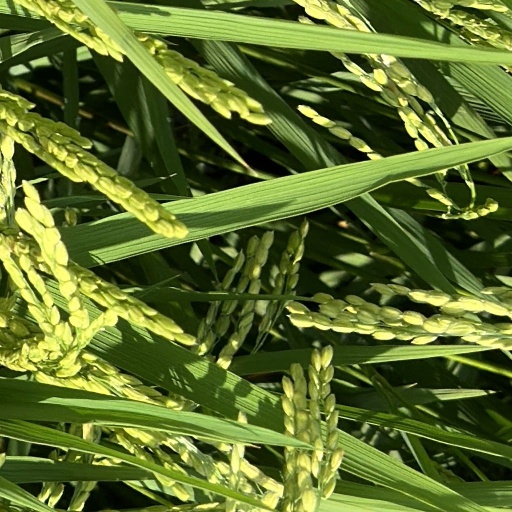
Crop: rice